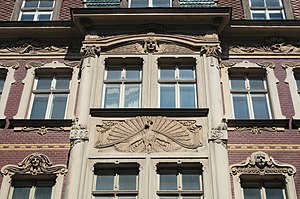
Konstantīns Pēkšēns
Facadedetalje på bygning i Riga i Art Nouveau-stil (1902) tegnet af Konstantīns Pēkšēns.
Konstantīns Pēkšēns var en af de mest fremtrædende lettiske arkitekter gennem tiderne. Efter Jānis Baumanis er han indbegrebet af den anden generation af lettiske arkitekter. Mange lettiske byer sætter en ære i bygninger tegnet af Pēkšēns, men Riga alene kan prale af mere end 250 etagebygninger i mursten og et stort antal træhuse opført efter hans tegninger.